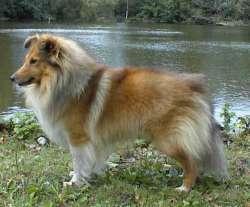
Shetland_sheepdog